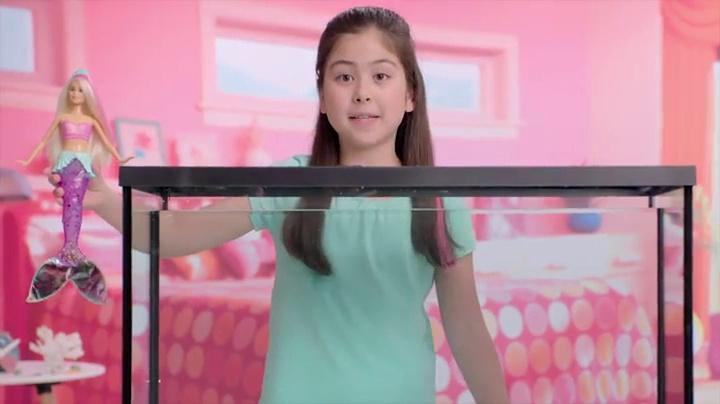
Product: Barbie Dreamtopia Sparkle Lights Mermaid, Brunette
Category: Toys & Games | Dolls & Accessories | Playsets
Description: It's easy to dive into storytelling with Barbie Dreamtopia Sparkle Lights Mermaid doll -collect all the Barbie Dreamtopia dolls and toys to recreate favorite scenes or tell your own fairytales and sail away with Chelsea and her big sister Barbie each sold separately, subject to availability.
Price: $12.39
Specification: ProductDimensions:12.8x2.8x9inches|ItemWeight:10.2ounces|ShippingWeight:10.2ounces(Viewshippingratesandpolicies)|ASIN:B07GLSKXGB|Itemmodelnumber:GFL83|Manufacturerrecommendedage:36months-7years|Batteries:3LR44batteriesrequired.(included)